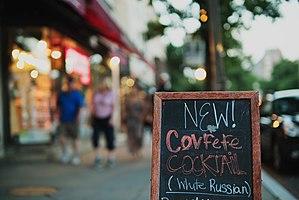
Covfefe est une faute d'orthographe du mot anglais « coverage » faite dans un tweet devenu viral du président américain Donald Trump, qui est devenu par la suite un mème internet. Peu après minuit le 31 mai 2017, Trump a tweeté « Malgré la [covfefe] négative constante de la presse », et s'est arrêté. Le tweet a été supprimé quelques heures plus tard. Le même jour, le président Trump a noté que le libellé du tweet était intentionnel. Le porte-parole de la Maison-Blanche, Sean Spicer, a également déclaré : « Je pense que le président et un petit groupe de personnes savent exactement ce qu'il voulait dire. ». De plus, un projet, qui modifierait la loi sur les archives présidentielles pour préserver les publications sur Twitter et autres interactions sur les réseaux sociaux du président des États-Unis, ainsi que pour obliger les Archives nationales à stocker des articles, a été présenté plus tard sous le nom de COVFEFE.